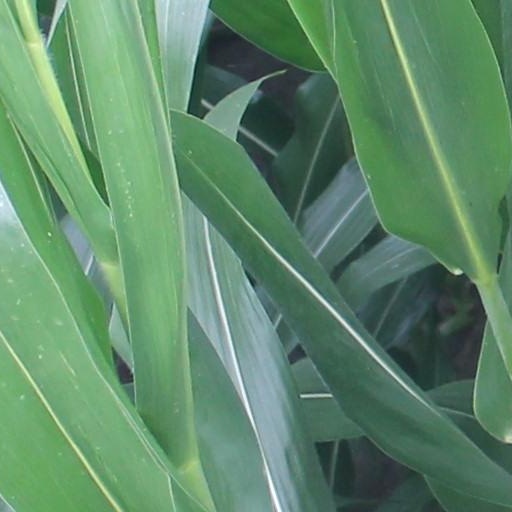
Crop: maize; corn